History of trams in Helsinki

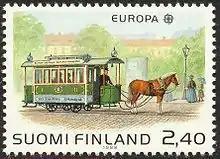
A Finnish postage stamp depicting a horse-drawn tram in Helsinki.

Until 2021, Helsinki was Finland's only remaining city with tram traffic. Two other cities—Turku "(see Turku tram)" and Vyborg (now part of Russia)—have had tram systems. Vyborg abandoned its trams in 1957 after it was ceded to the Soviet Union after the end of World War II. Turku withdrew its trams in 1972.